Fuquay Springs Teacherage

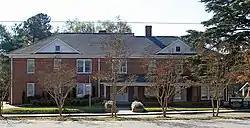
Fuquay Springs Teacherage, November 2009

Fuquay Springs Teacherage is a historic teacherage located at Fuquay-Varina, Wake County, North Carolina. It was built about 1925, as a Bungalow/American Craftsman-style residence. It was more than doubled in size in 1947, when the Wake County Board of Education purchased the property for use as a teacherage. It is a two-story, red brick building with a low hipped roof and wide eaves. It features a full width, hip roofed front porch on the original section.